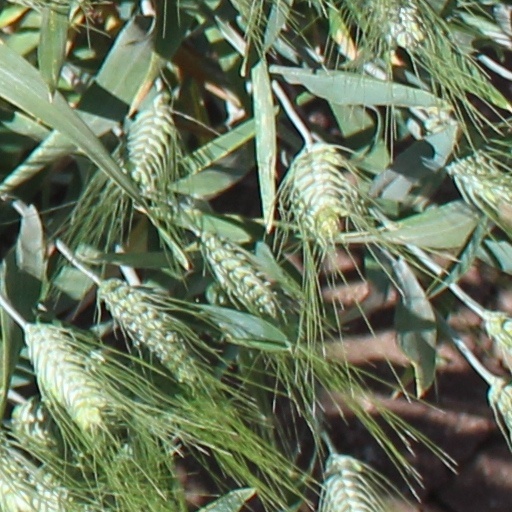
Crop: wheat